Johannes Rau

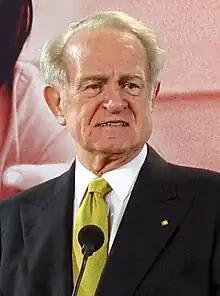
Rau in 2004

Johannes Rau (16 January 193127 January 2006) was a German politician who served as President of Germany from 1999 to 2004. A member of the Social Democratic Party, he previously served as the Minister-President of North Rhine-Westphalia from 1978 to 1998. In the latter role, he also served as President of the Bundesrat in 1982/83 and in 1994/95.